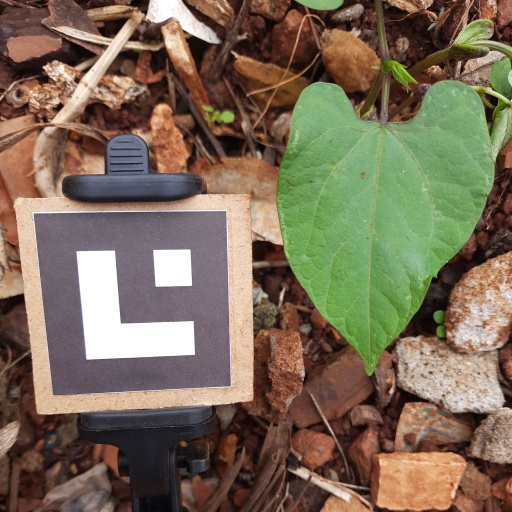
Observations: wavy surface, no eating holes, with soild dust, under shade